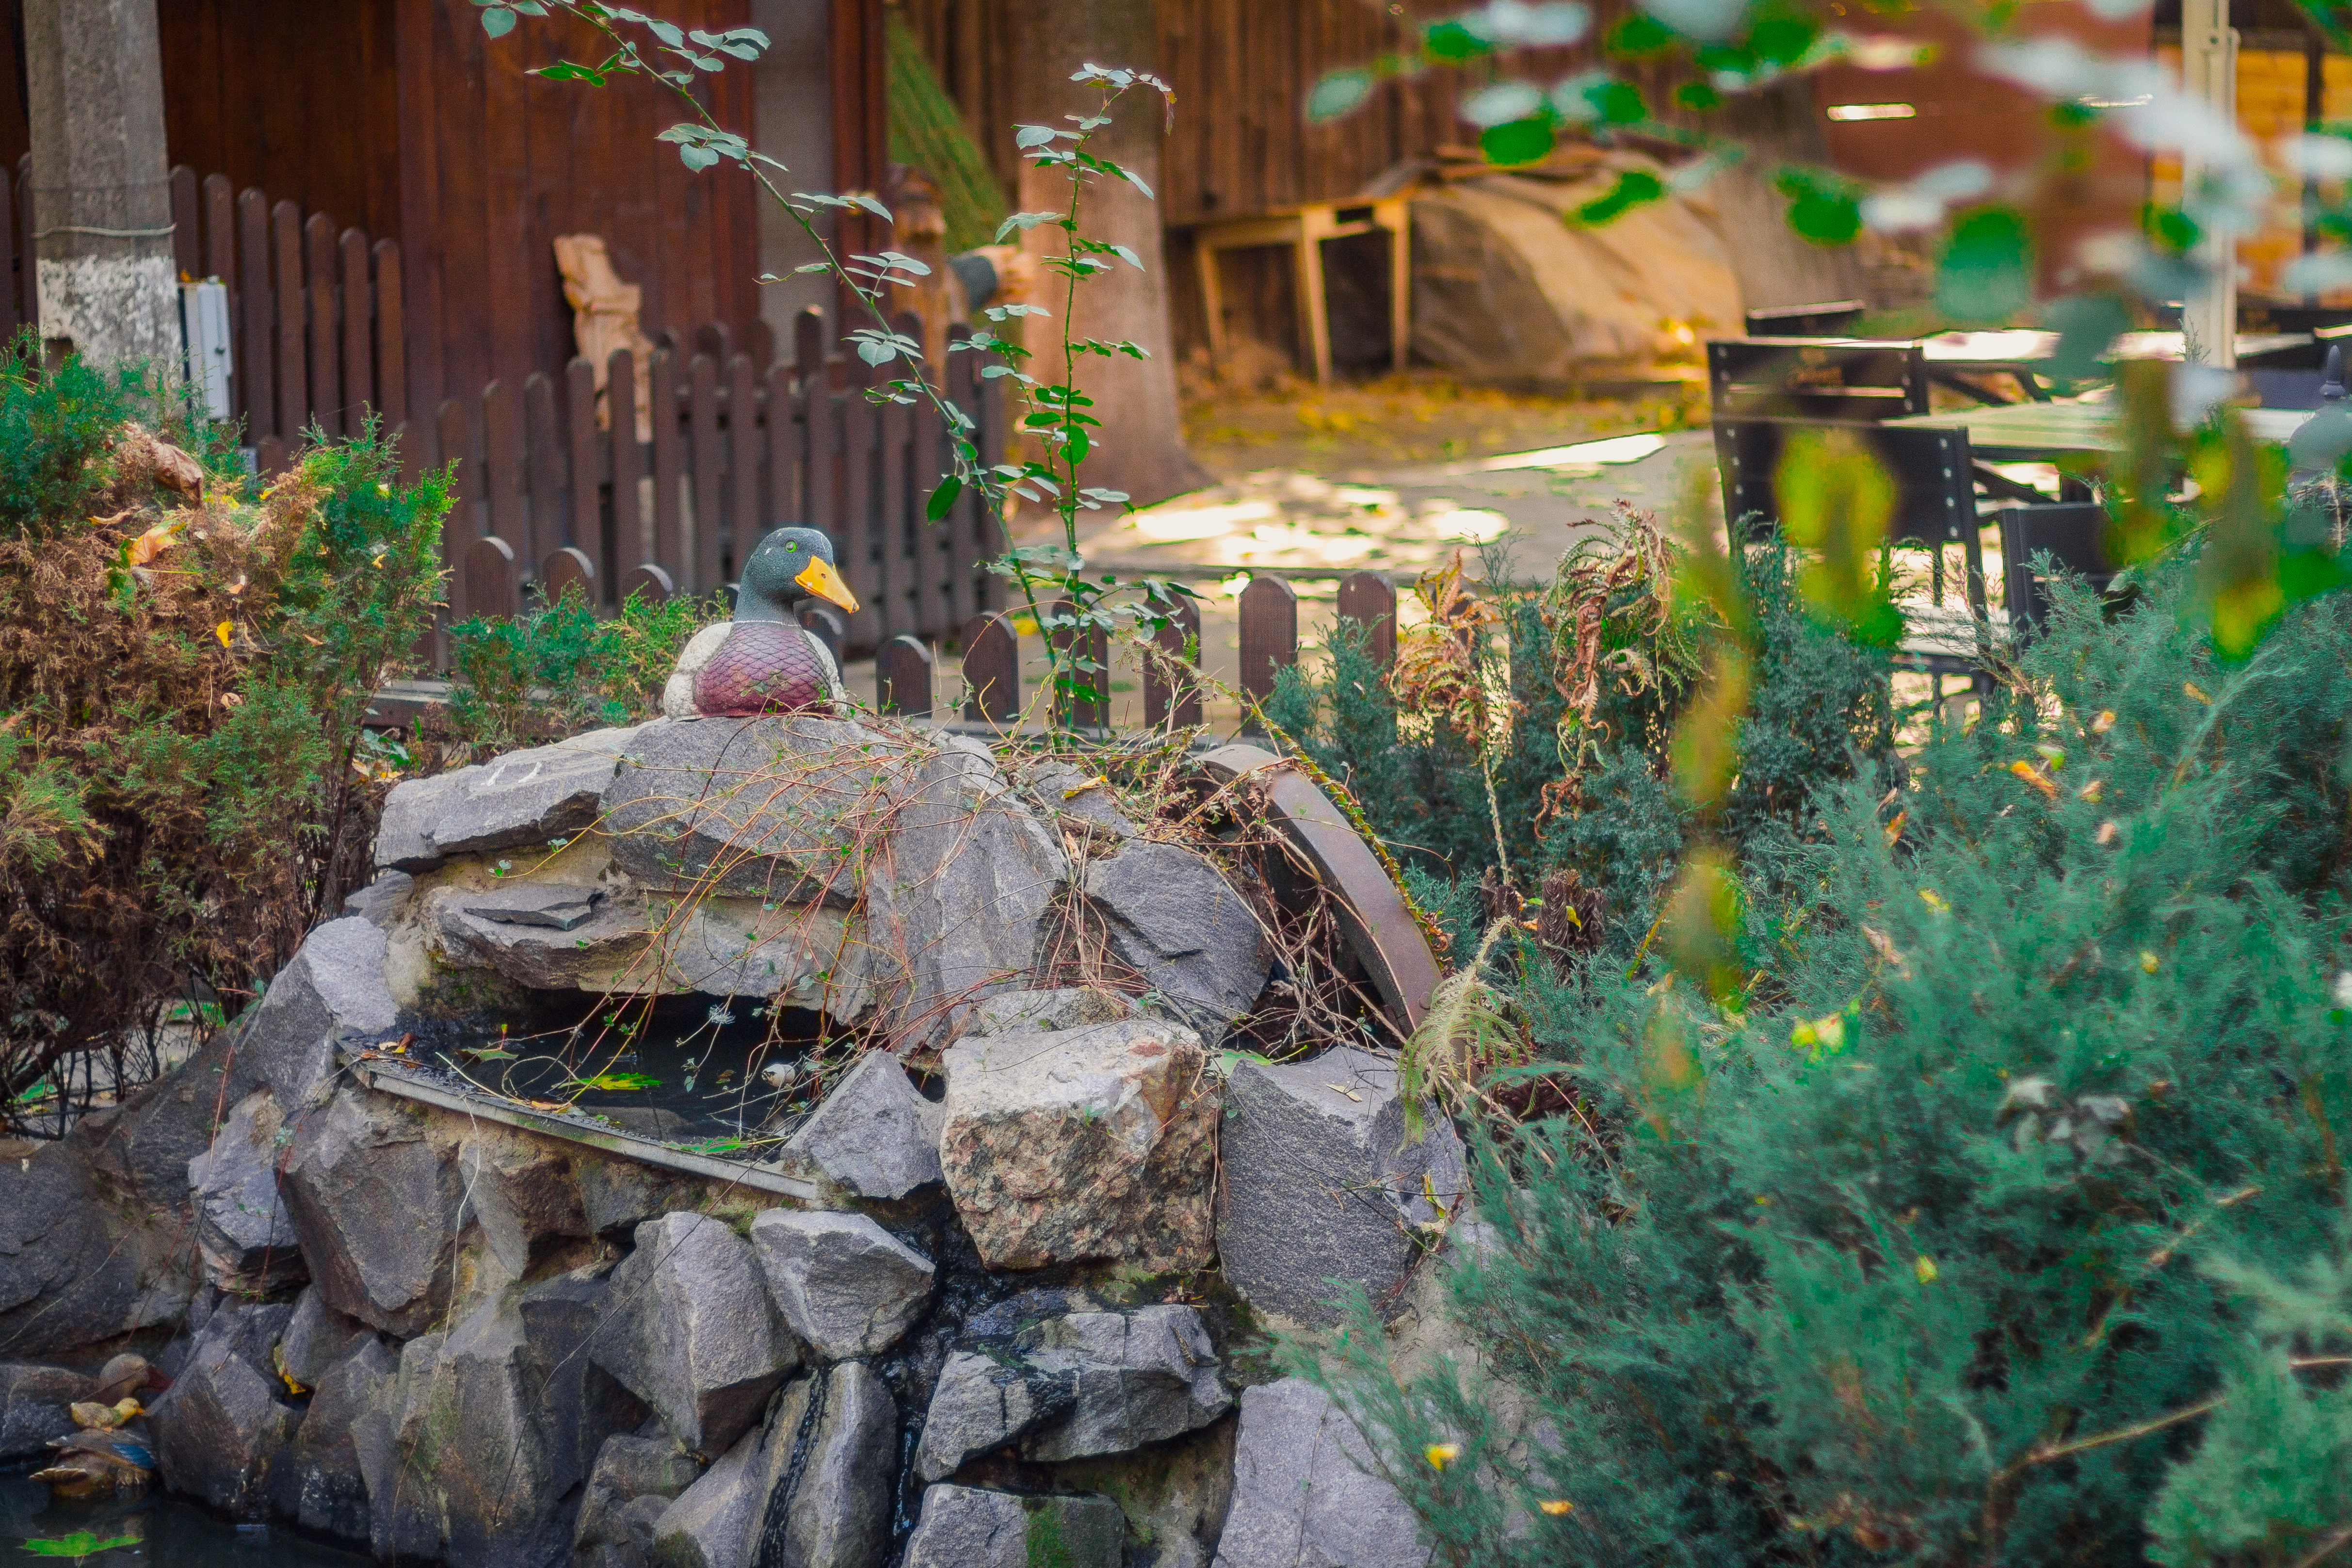
duck, botany, tree, leaf, garden, backyard, grass, house, plant, adaptation, landscape, rock, landscaping, yard